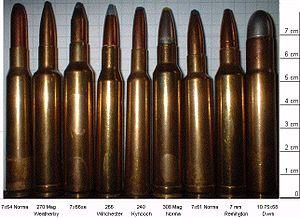
Le 7 × 64mm est un calibre de munition d'origine allemande.
Le calibre d'une arme à feu désigne le plus souvent le plus grand diamètre de ses projectiles, mais aussi parfois celui du canon. Dans le cas des canons rayés il est alors mesuré soit au plus profond soit au sommet des rayures. Dans le domaine de l’artillerie, le calibre est également une unité de mesure de la longueur d’un tube.